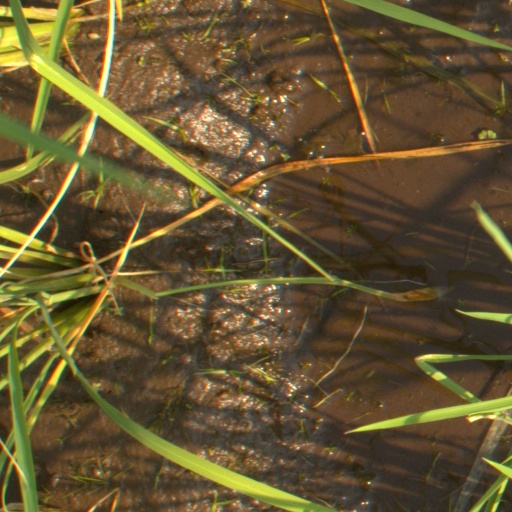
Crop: rice